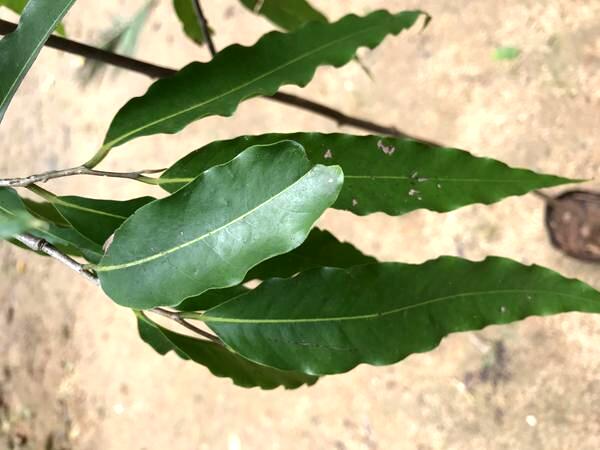
Plant: Ashoka